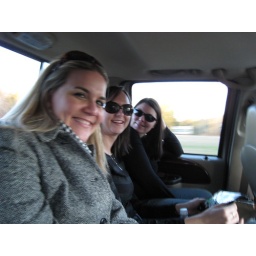
The girls smooshed in the back seat (l to r): Sarver, Amanda &amp;amp; Savvy.